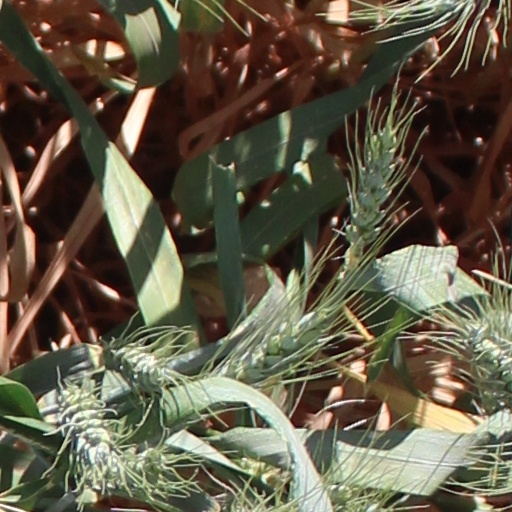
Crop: wheat